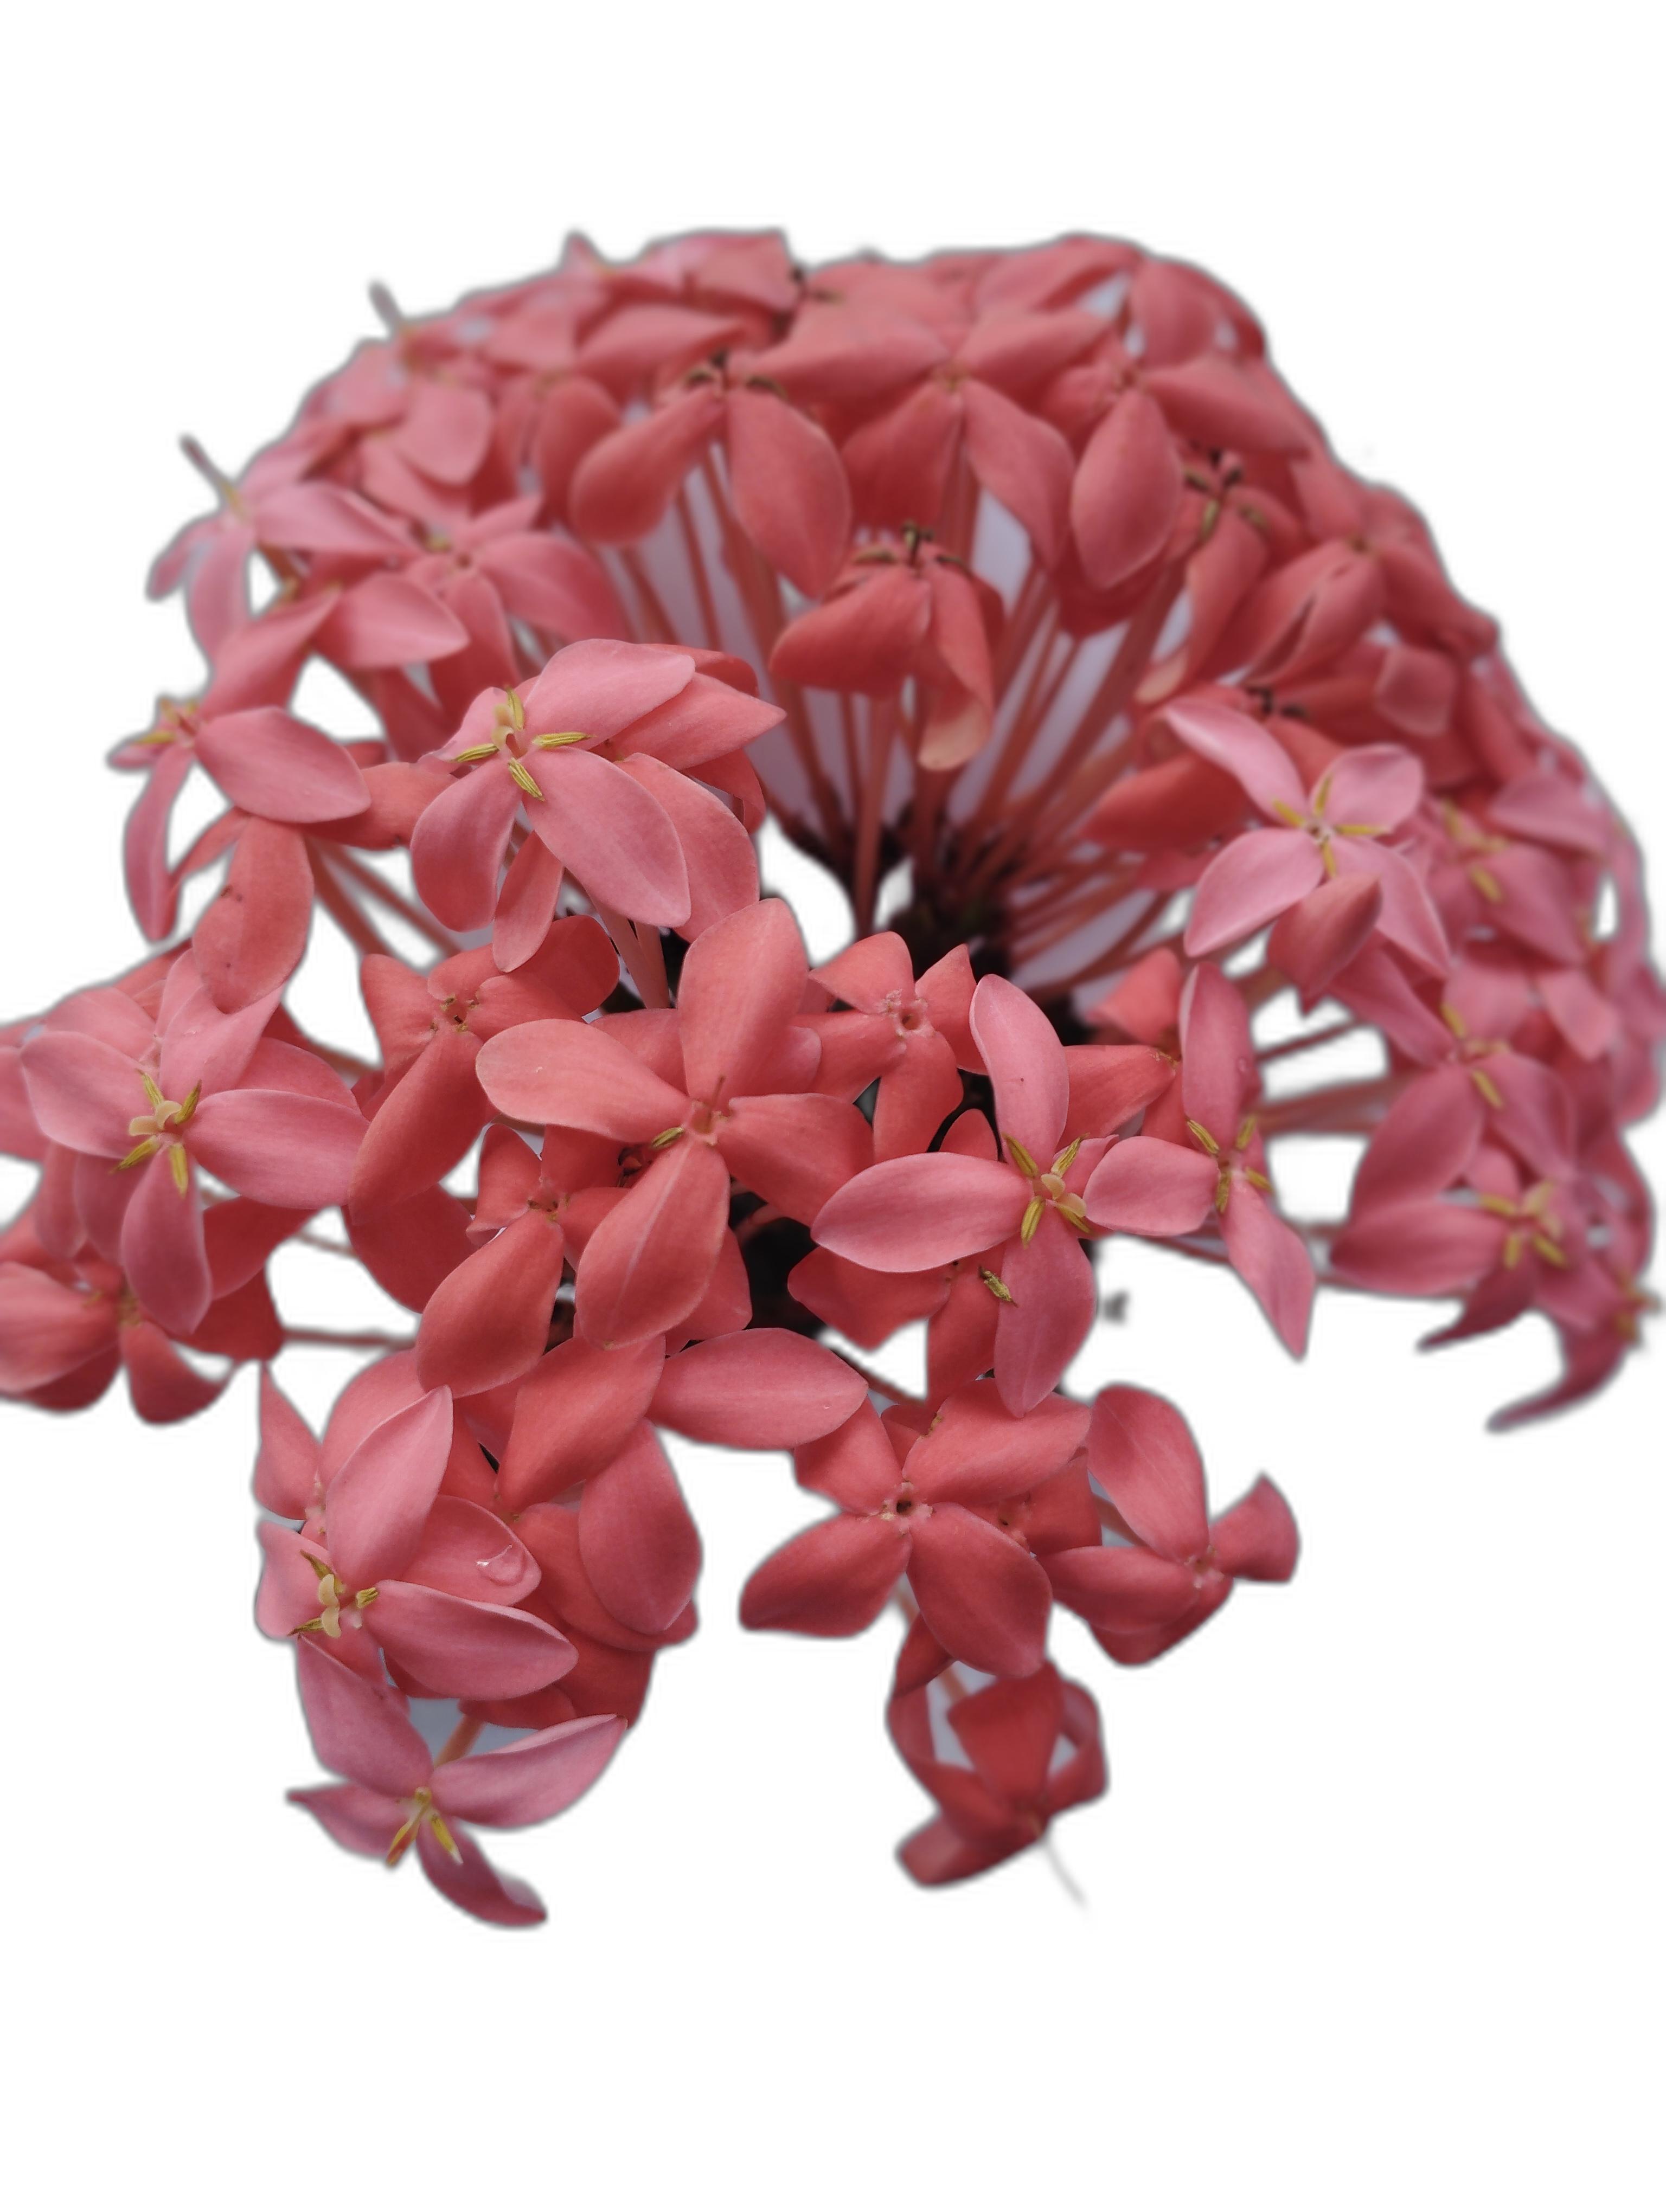
Label: Jungle geranium